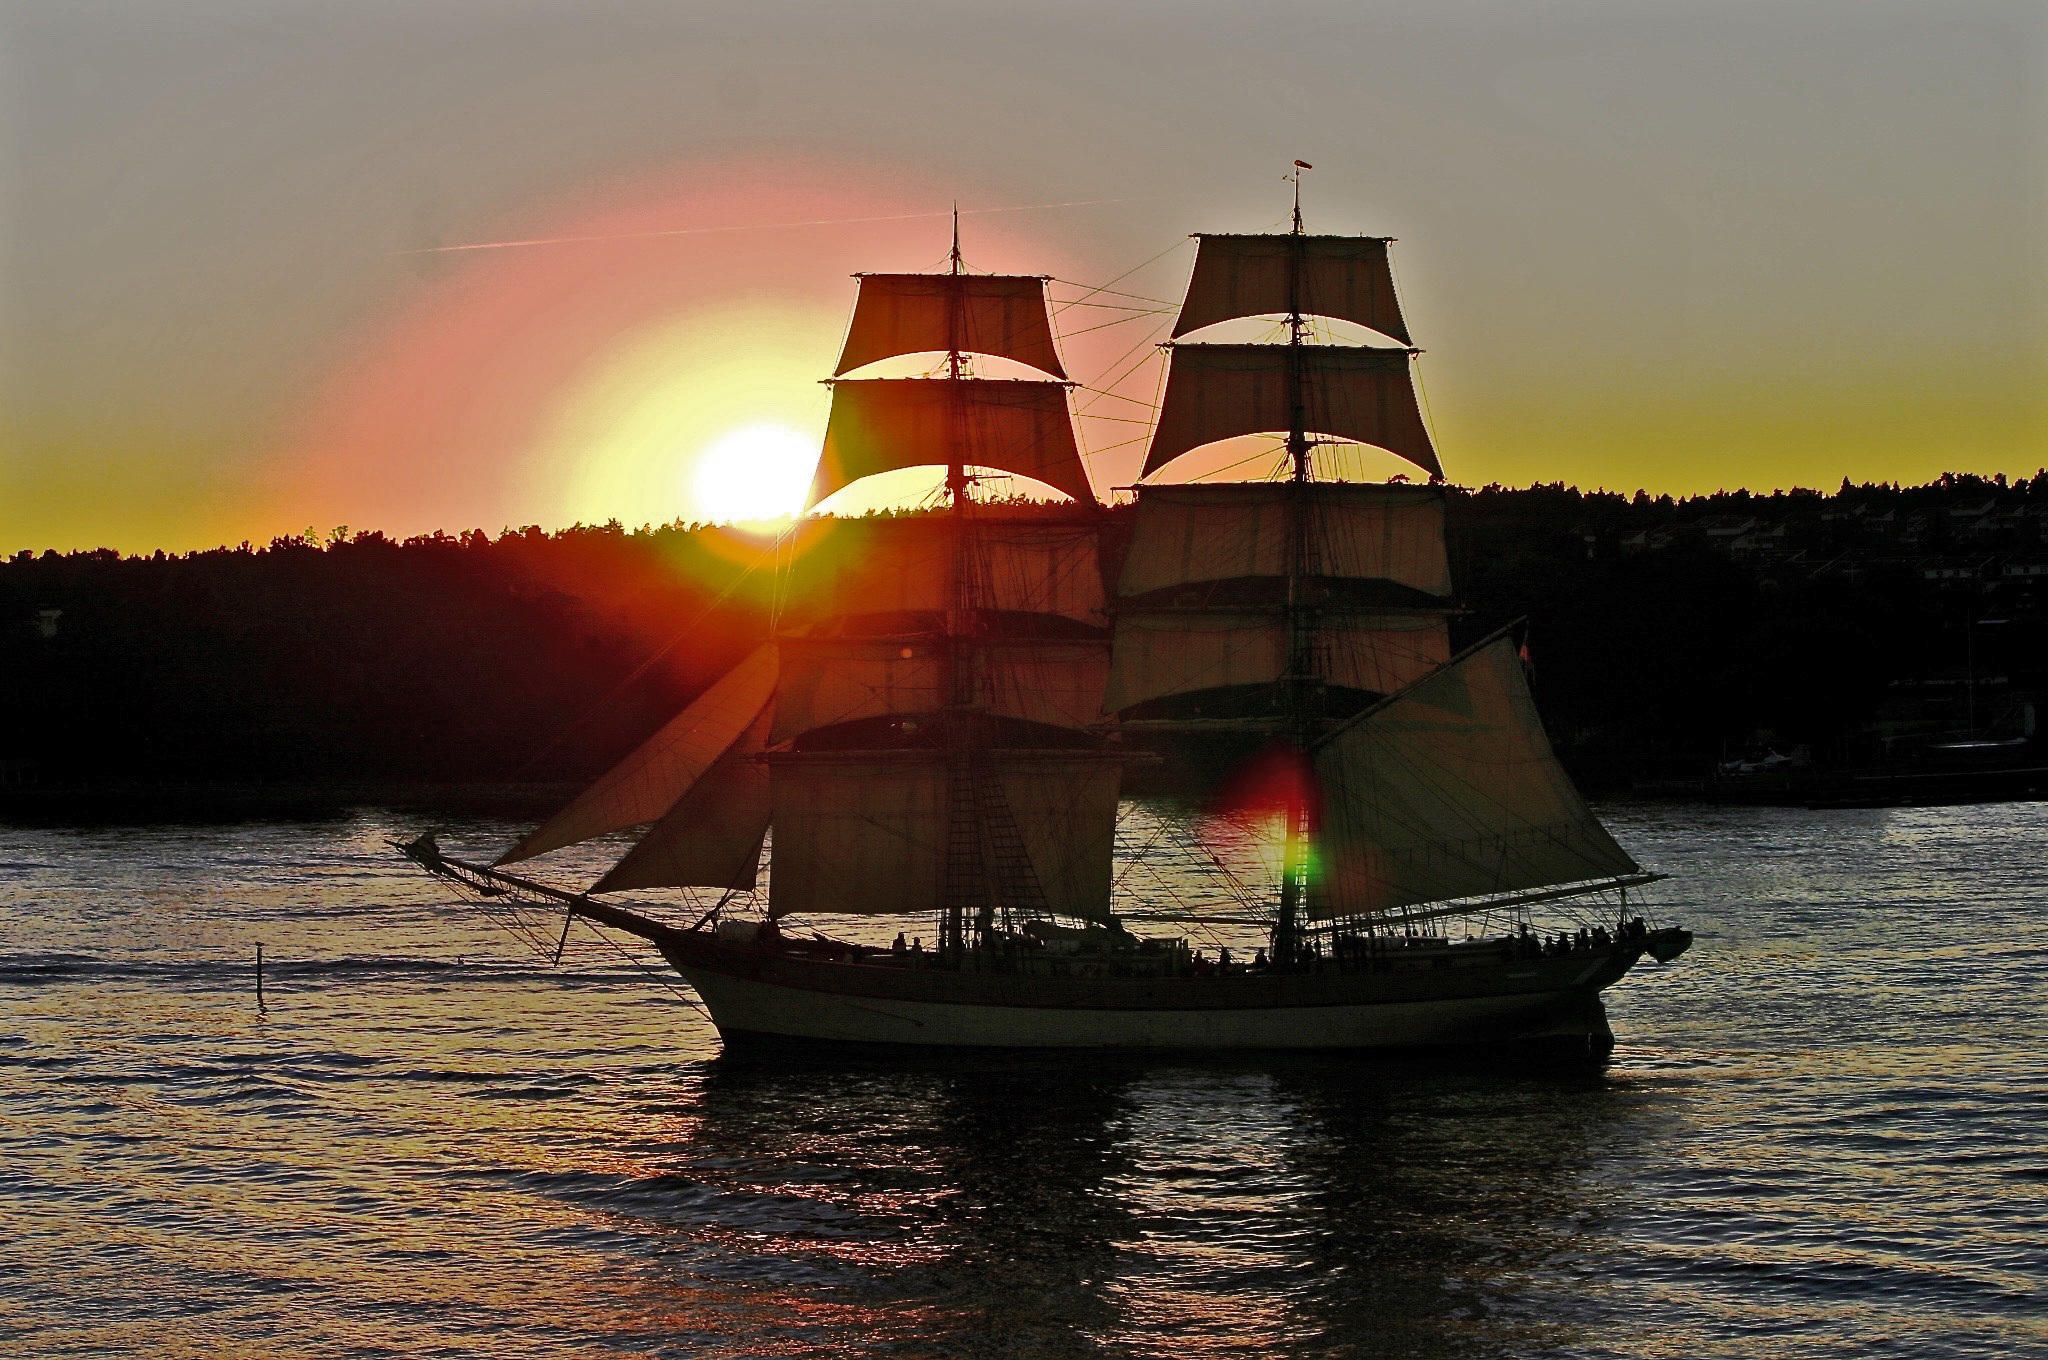
sea, sun, sunset, boat, morning, ship, dusk, evening, reflection, vehicle, tower, sail, sweden, archipelago, sailing vessel, watercraft, sailor, sailing boat, sailing ship, back light, evening light